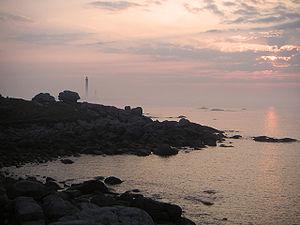
Soleil couchant à Plouguerneau dans le Finistère (à 25km au nord de Brest). En fond, le phare de l'Île Vierge.
Plouguerneau [plugɛʁno], est une commune du département du Finistère, dans la région Bretagne, en France.
Le phare de l'île Vierge, est un phare maritime construit sur un îlot dénommé « Île Vierge » à 1,4 km du lieu-dit de Kastell Ac'h, sur la côte bretonne. Il est situé dans le Finistère et dépend administrativement de la commune de Plouguerneau. Ce phare est classé au titre des monuments historiques depuis le 23 mai 2011.